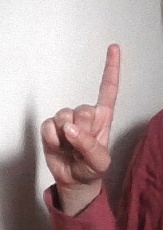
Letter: bb